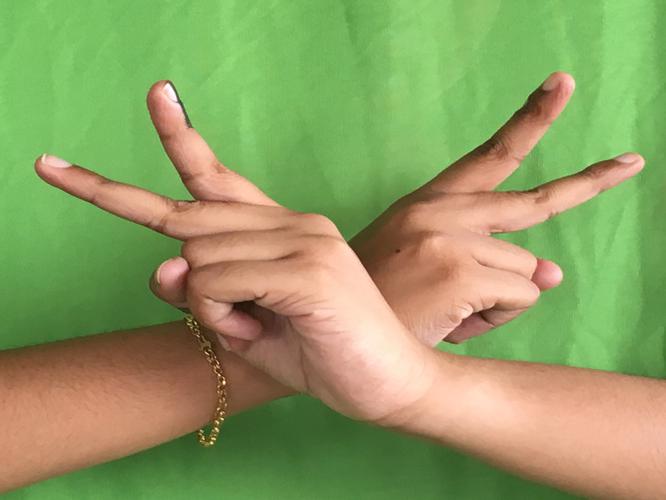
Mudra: Kartariswastika
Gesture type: double_hand